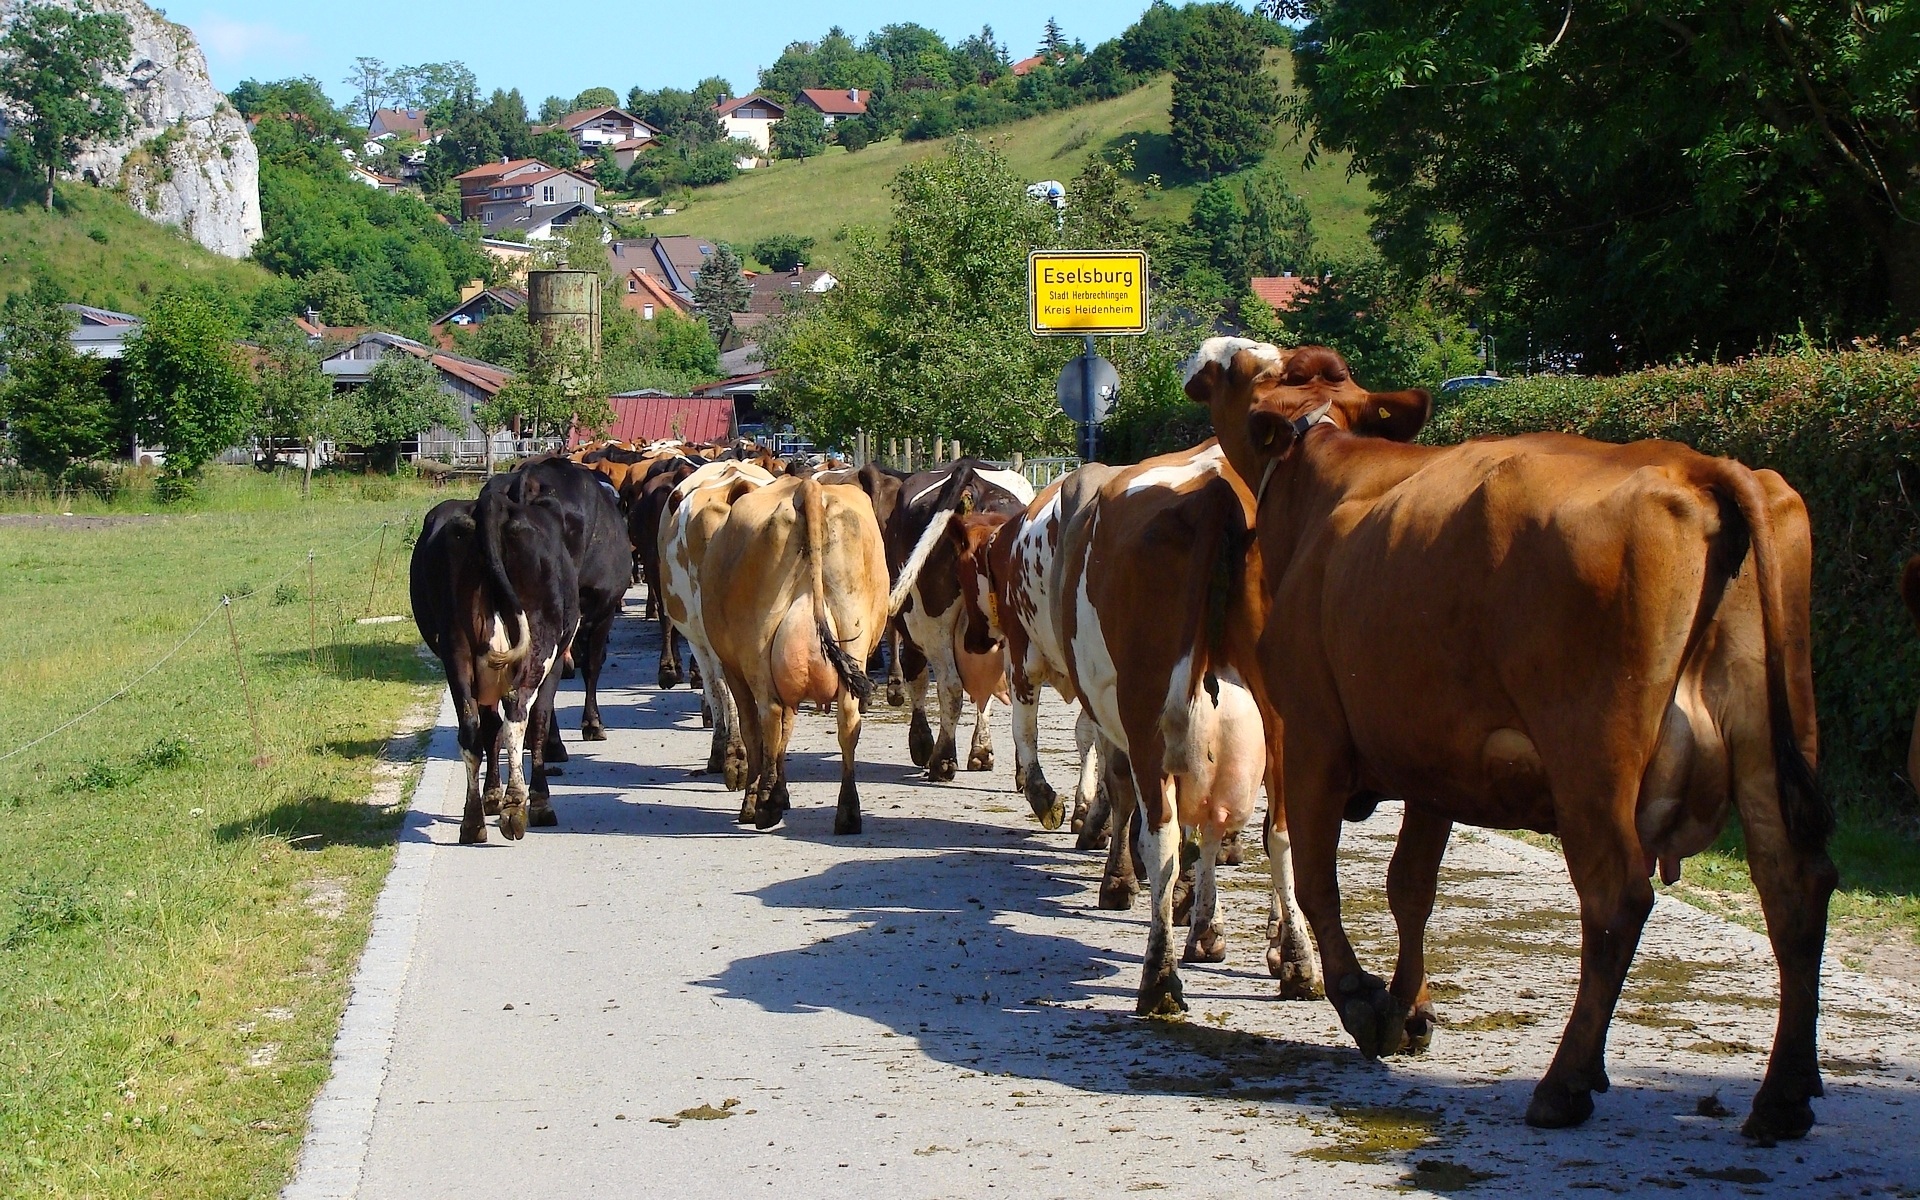
farm, herd, vehicle, pasture, grazing, ox, rural area, dairy cow, cow herd, cattle like mammal, cattle drive, eselsburg, eselsburg valley